Malbork Castle

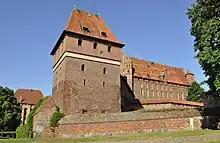
Toilet tower ("dansker")

The Teutonic Order had been created in 1191 in Acre (present-day Israel). When this last major stronghold of the Crusader states in the Levant fell to the Muslims in 1291, the Order moved its headquarters to Venice before arriving in Prussia.